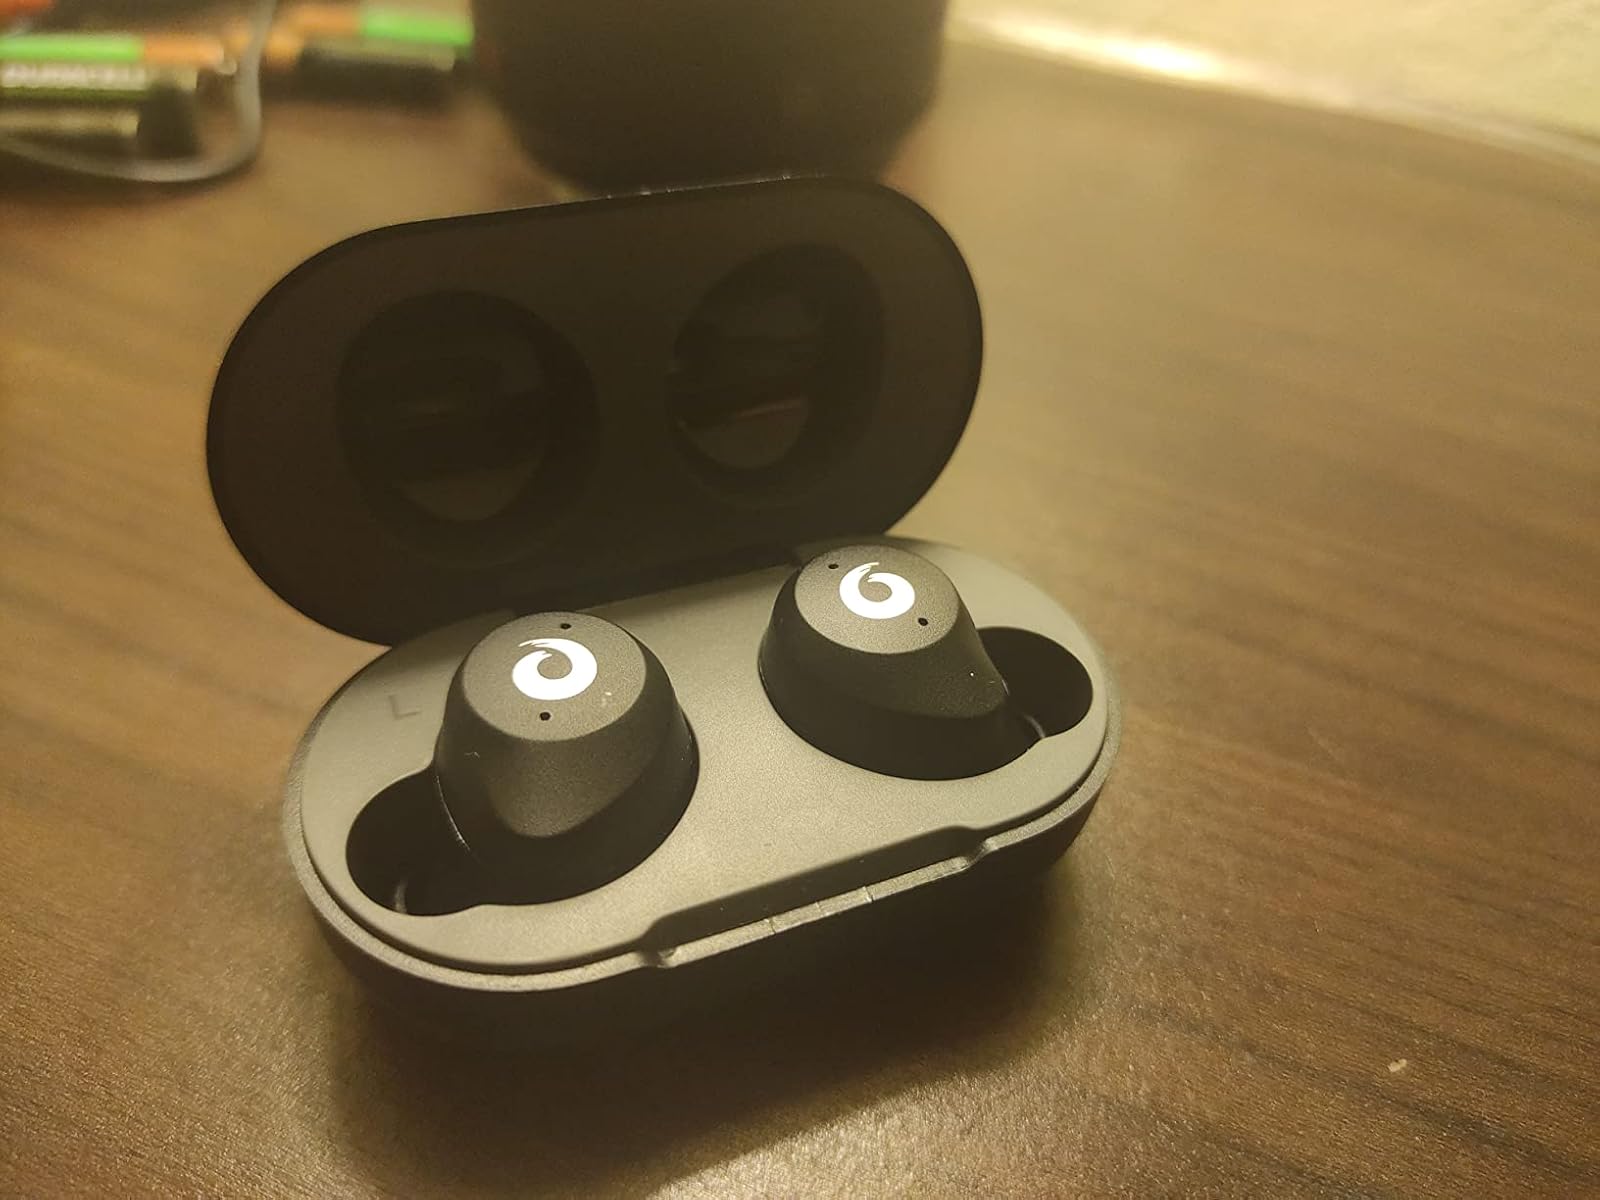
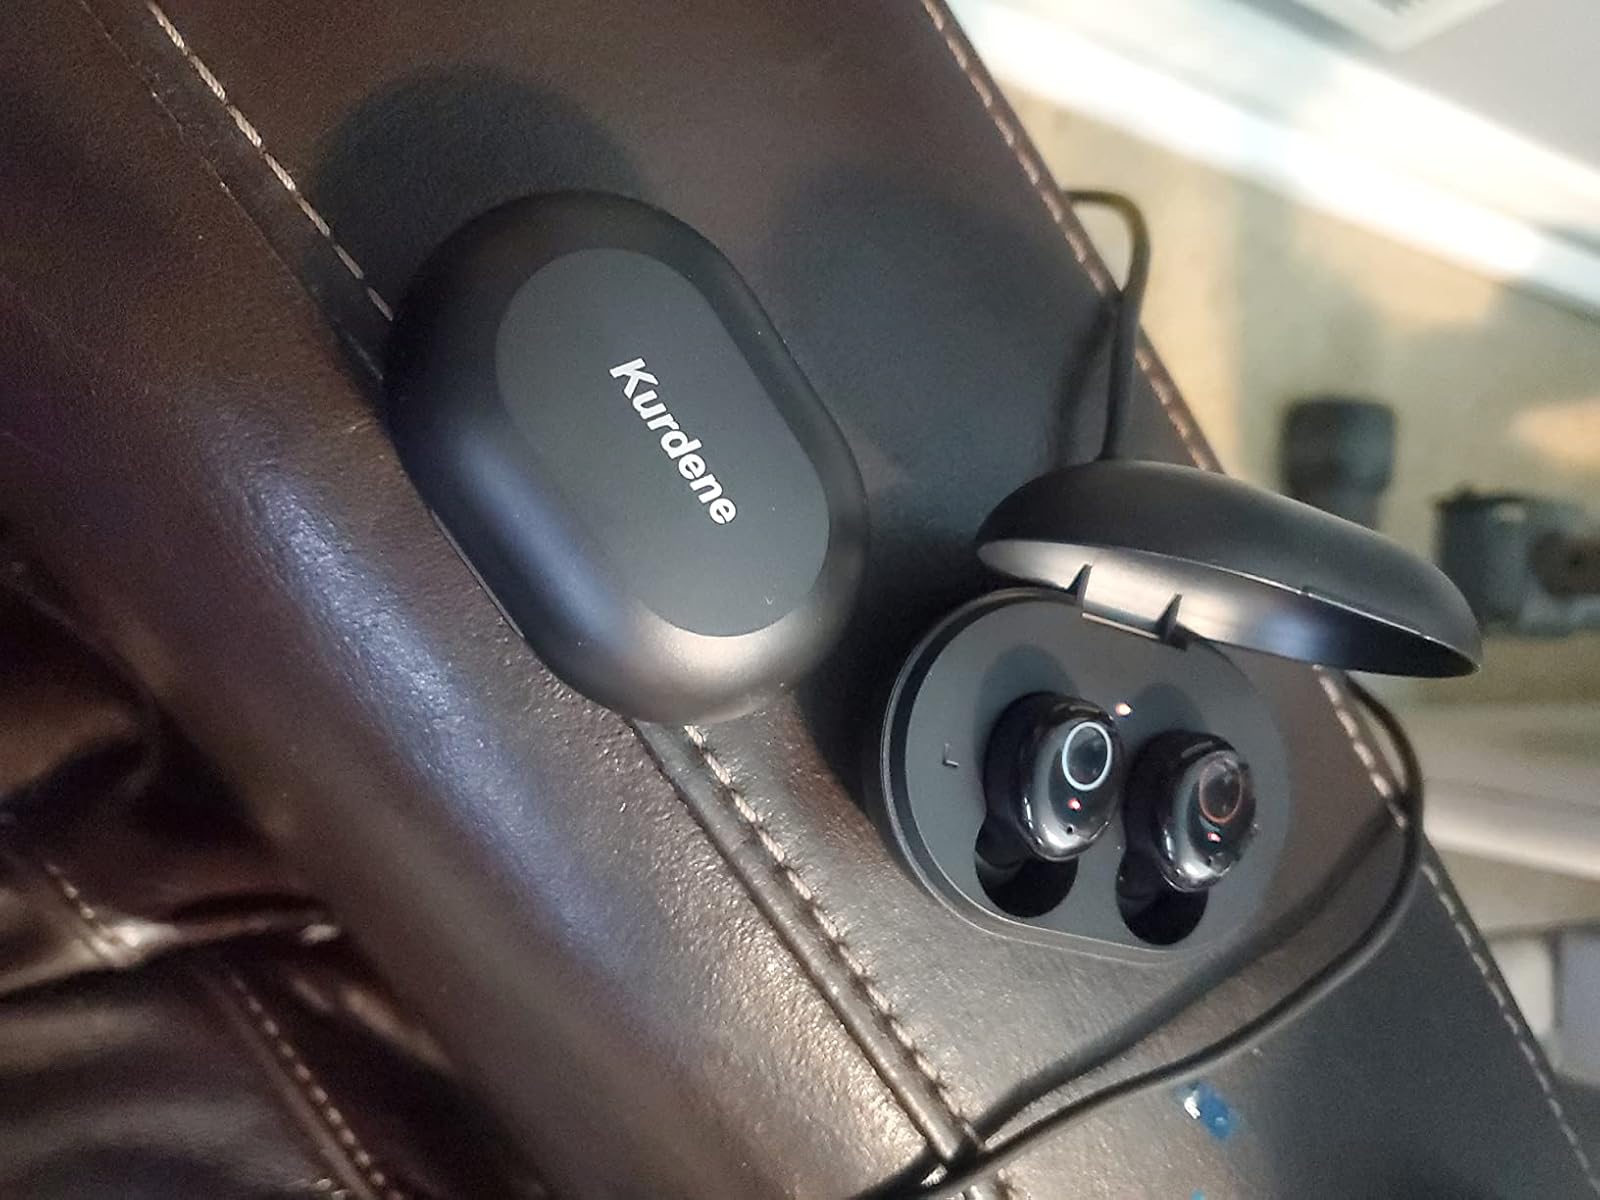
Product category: earbuds
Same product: no